Bengali input methods

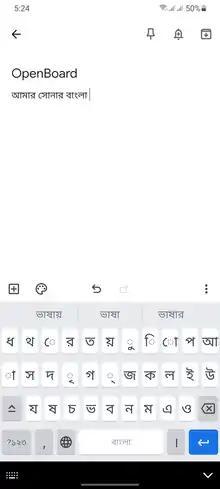
OpenBoard Bengali Akkhor Layout on a Samsung Device

Borno is a 100% ad-free Bangla input method editor for Android, maintained and developed Codepotro. Even though its Android version is proprietary software, a free software version exist, known as Borno Lite, but available only for Windows. It has nine different Bangla keyboard layouts including Borno Phonetic, which is a phonetic keyboard layout like Avro. It is still under development.